Battle of Britain Memorial Flight

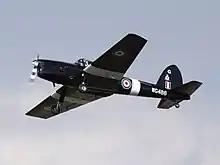
DHC-1 Chipmunk T10 WG486 in 2010

The Mk LFIXe Spitfire, MK356, was built in March 1944 and fitted with a Merlin 66 engine with a two-speed, two-stage supercharger optimised for low altitudes. Allocated to the Royal Canadian Air Force (RCAF) No. 144 Wing, based in various locations around southern England, she took part in the Rodeo fighter sweep over occupied France in the weeks leading up to D-Day. After the war she served as a gate guardian at Hawkinge and Locking, and was recovered and refurbished in 1992 for the BBMF. From 2017 she was displayed in a desert paint scheme used by No. 92 (East India) Squadron in Tunisia in 1943. The aircraft crashed in 2024, killing the pilot.